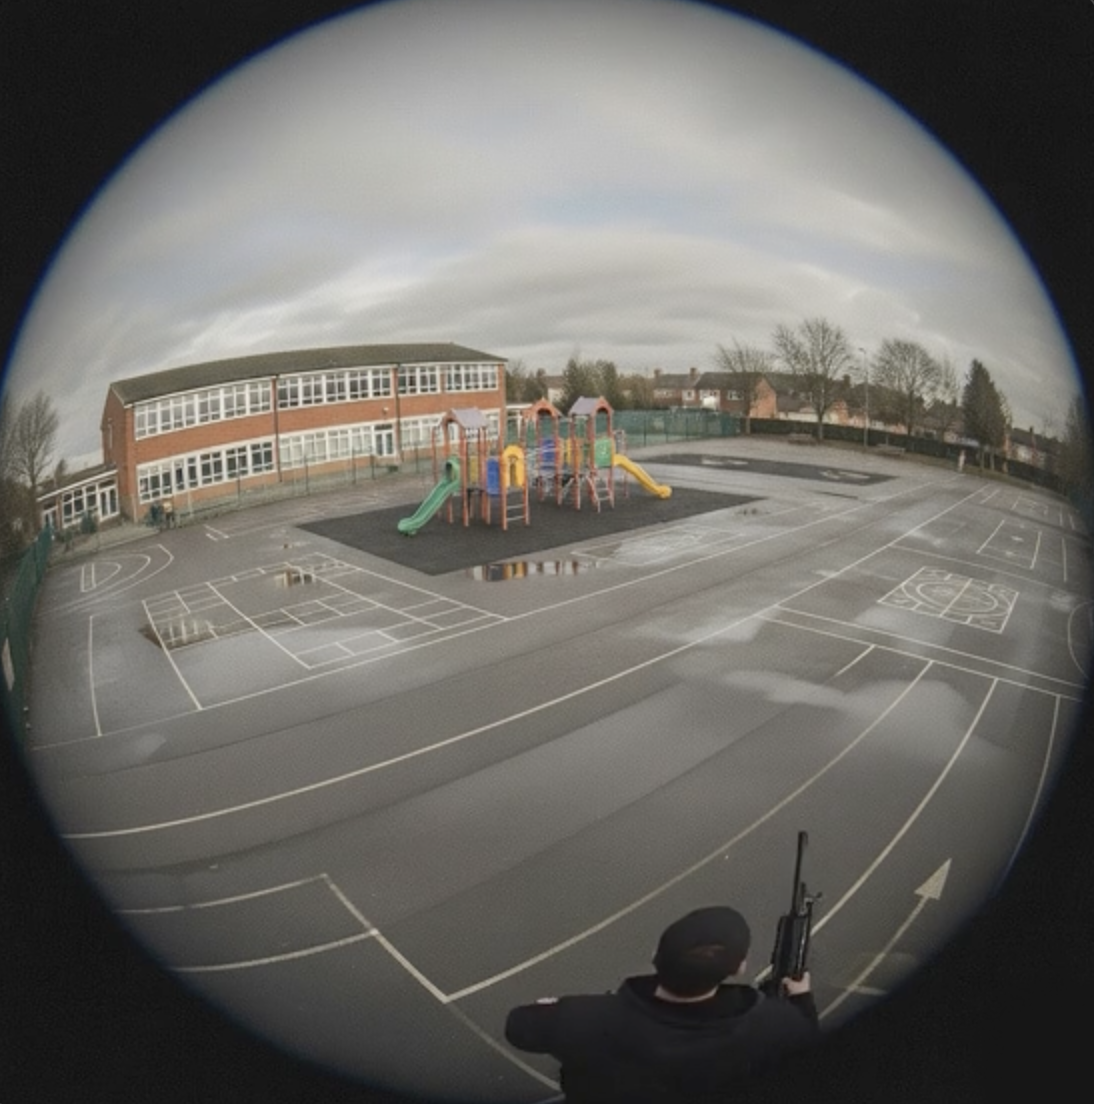
Object: person

Object: weapon